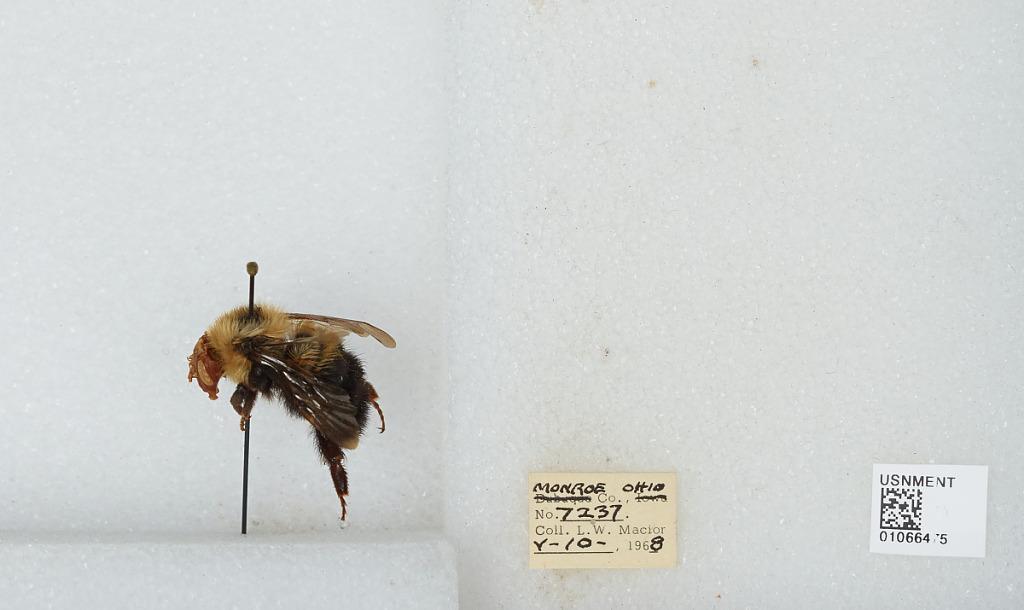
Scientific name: Bombus (Pyrobombus) bimaculatus Cresson
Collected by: L. Macior
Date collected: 1968-5-10
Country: United States
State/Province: Ohio
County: Monroe
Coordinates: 39.73, -81.08